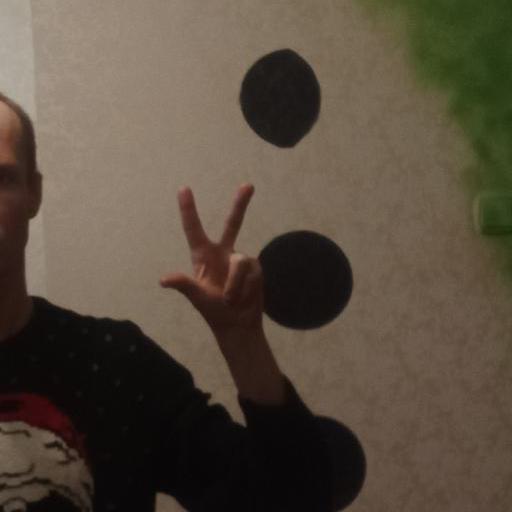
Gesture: three2